Archangelos, Rhodes

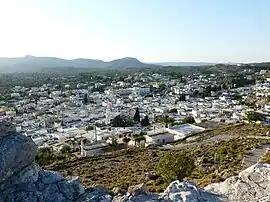

Archangelos is a town and a former municipality on the island of Rhodes, in the Dodecanese, Greece. Since the 2011 local government reform it is part of the municipality Rhodes, of which it is a municipal unit.